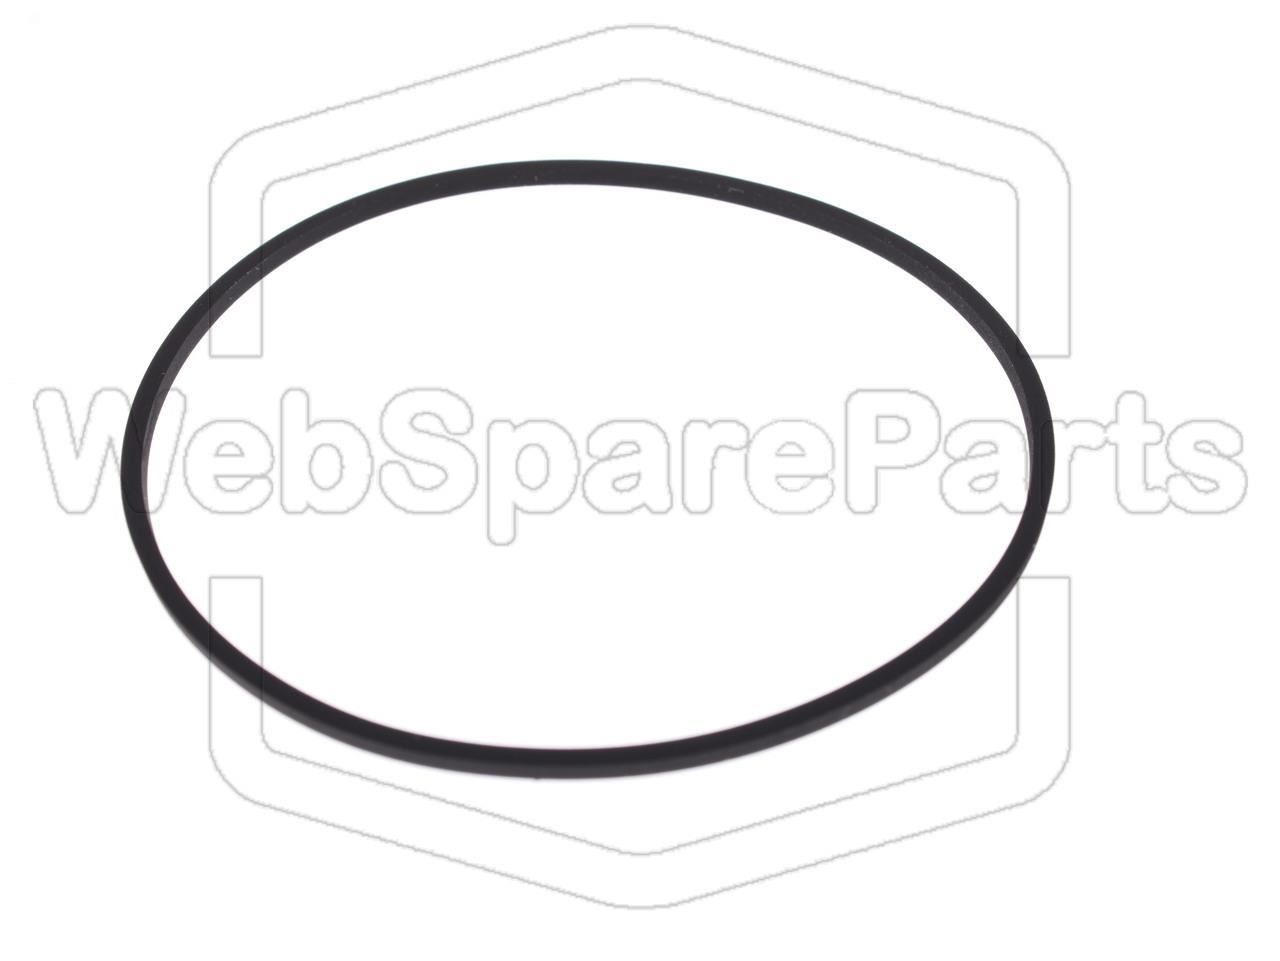
Drivrem (reservedel) til videobåndoptager – Telefunken VR-6995
Brand: WebSpareParts.dk
Indhold: 1 Square rem (Tandet rem ikke inkluderet). Dette produkt er ikke en original reservedel. Stand: Ny.
Category: Cameras & Optics > Camera & Optic Accessories > Camera Parts & Accessories > Camera Gears